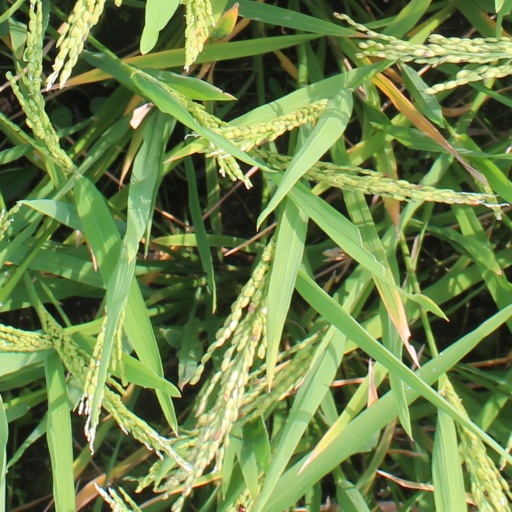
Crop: rice